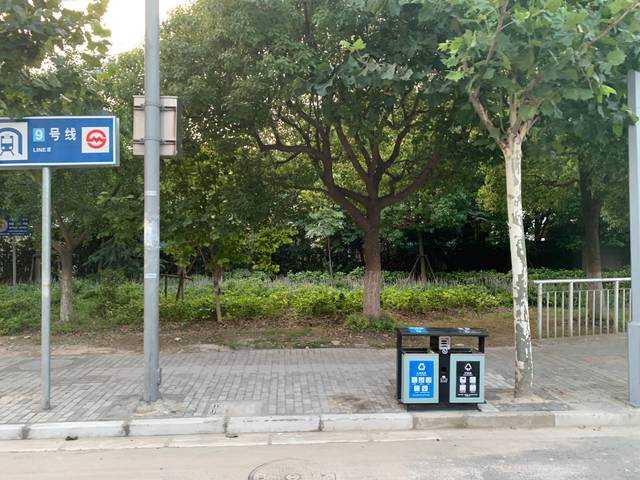
Region: China
Coordinates: 31.236, 121.558